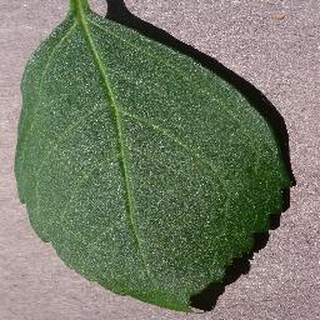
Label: healthy_cherry